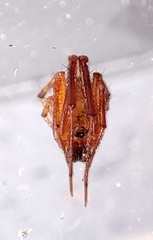
Species: Parasteatoda_tepidariorum